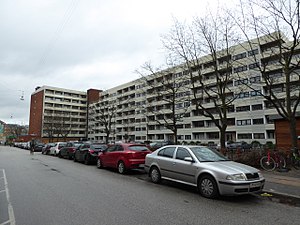
Drejøgade / Nævneværdige bygninger i gaden
Drejøgården.
Drejøgade er en gade på Østerbro i København. Gaden er ca. 550 meter lang og løber mellem Landskronagade og Jagtvej. Den er en del af ø-gade kvarteret og fik sit navn i 1907. Drejø er en lille ø, der ligger i Det Sydfynske Øhav.